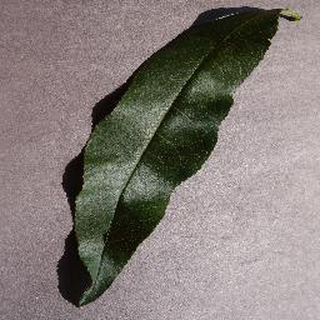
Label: healthy_peach